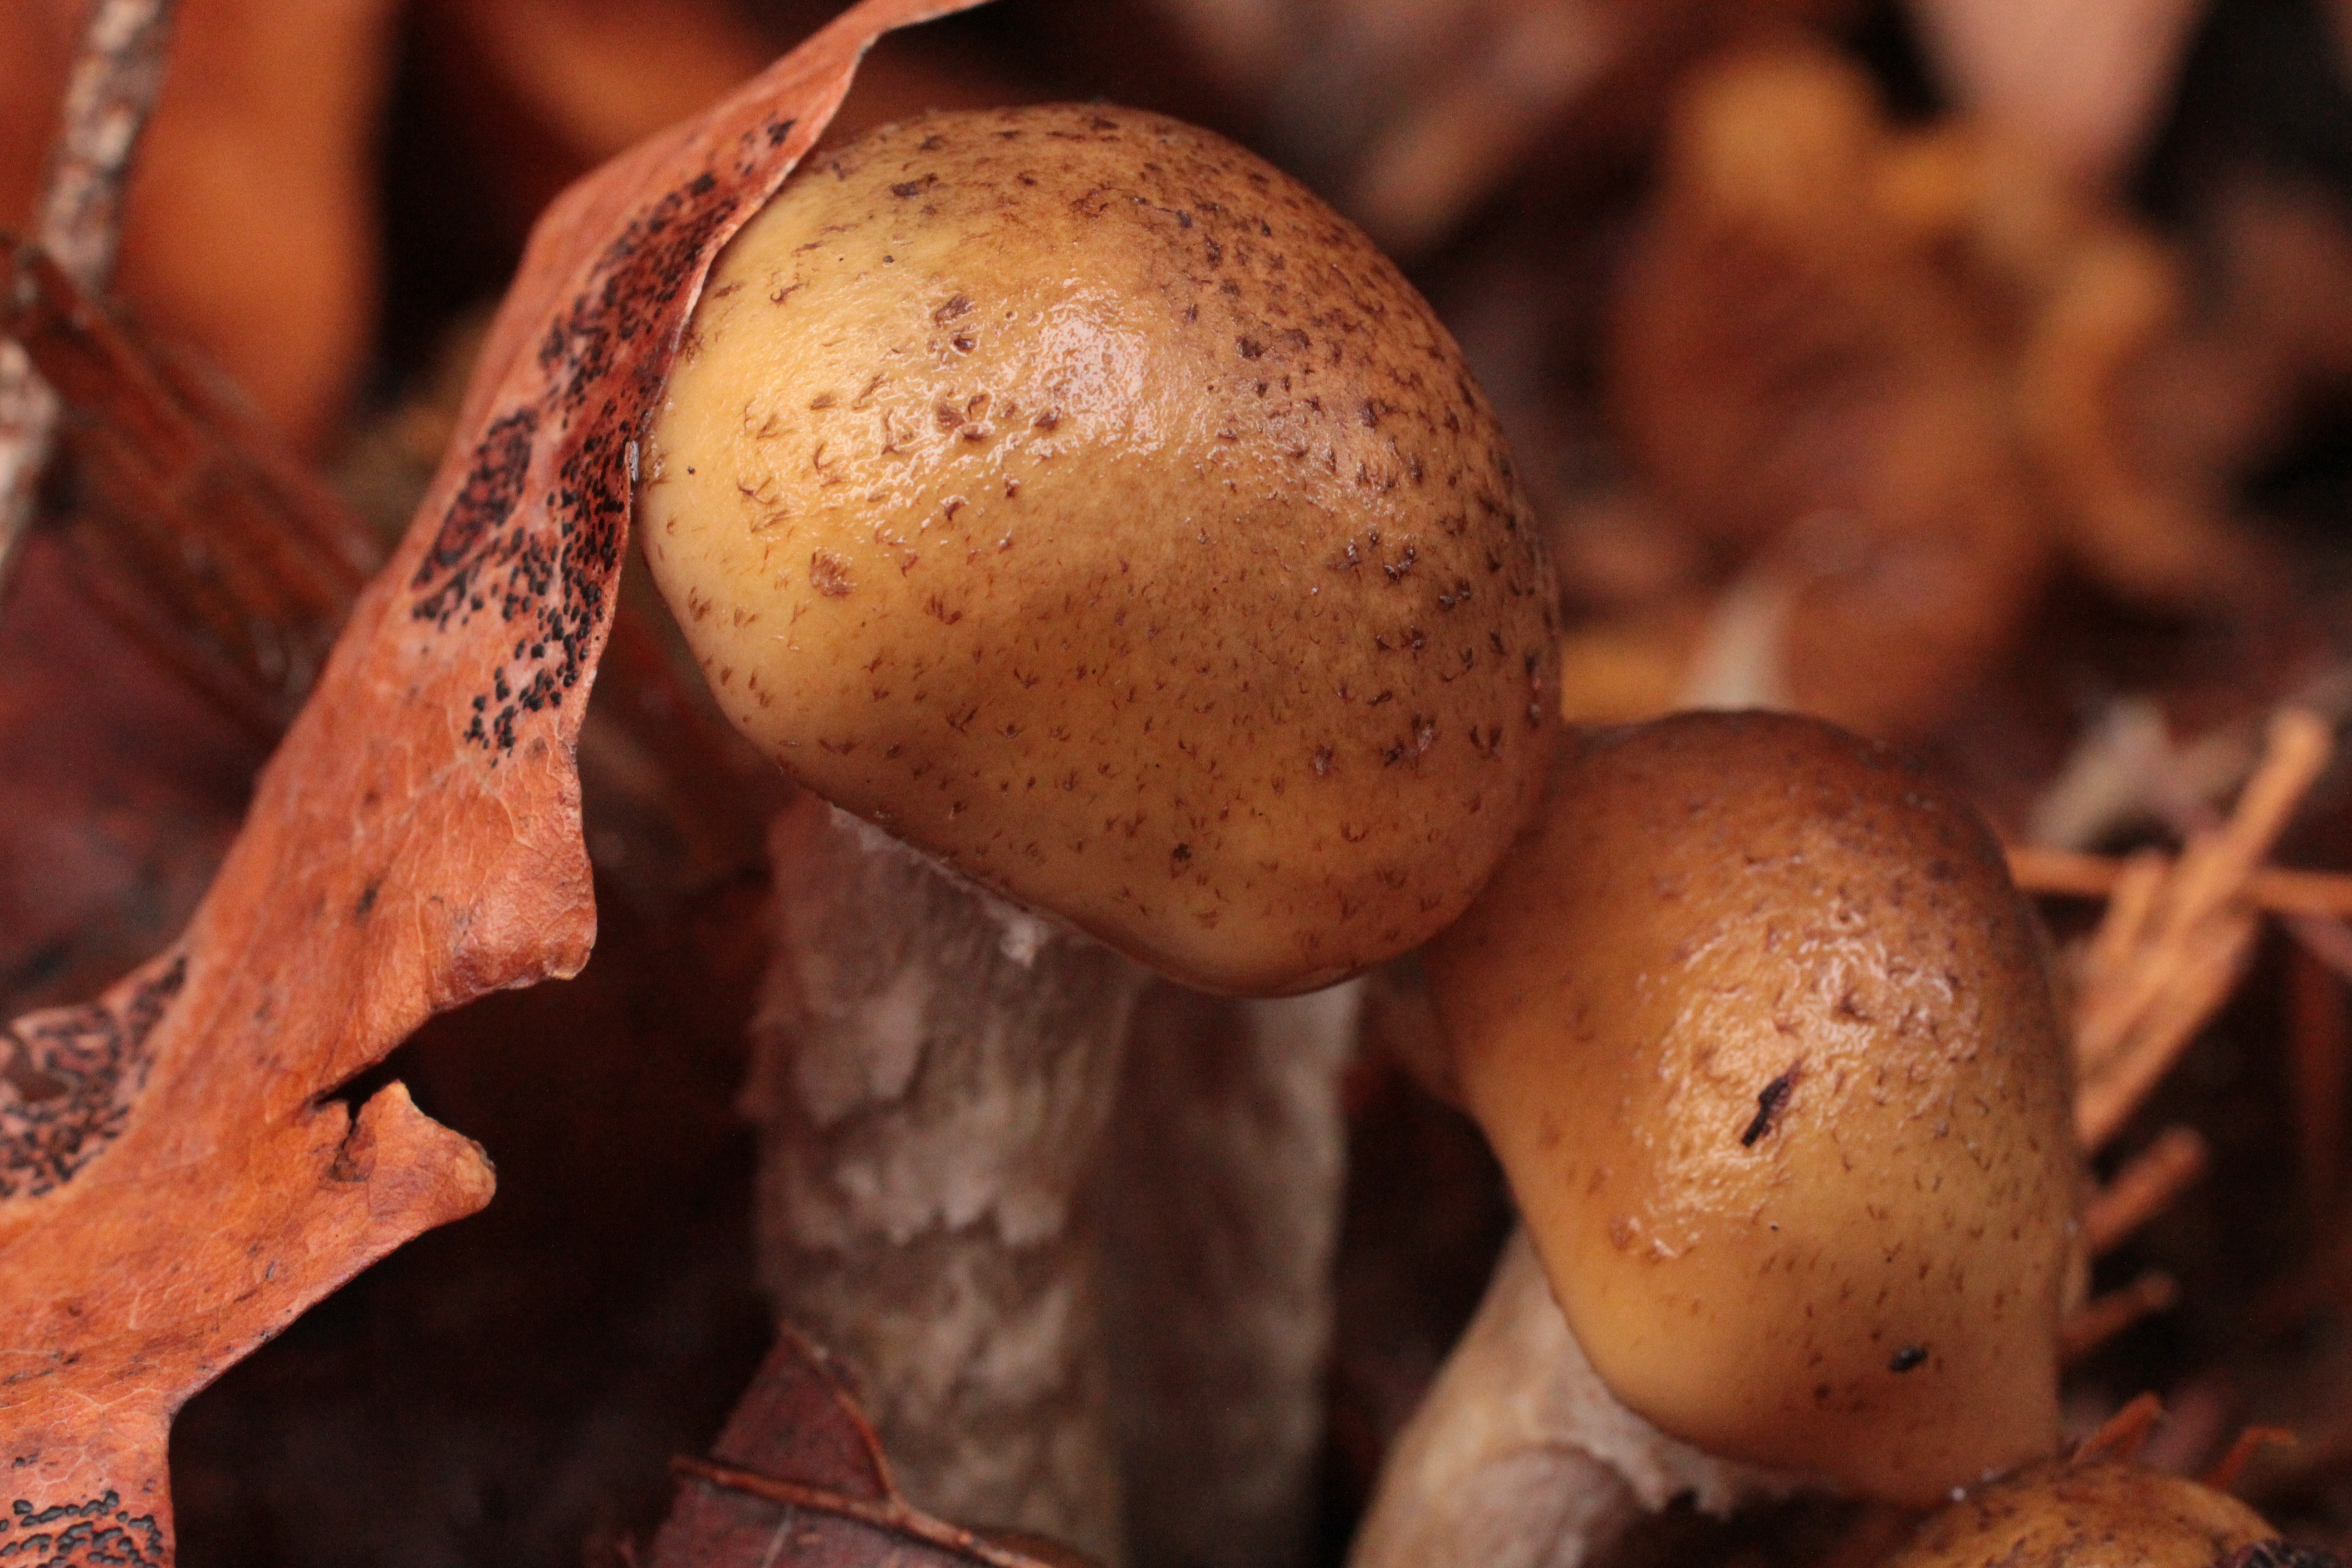
forest, plant, leaf, food, produce, vegetable, autumn, soil, mushroom, close up, case, shiny, frisch, macro photography, matsutake, flowering plant, edible mushroom, land plant